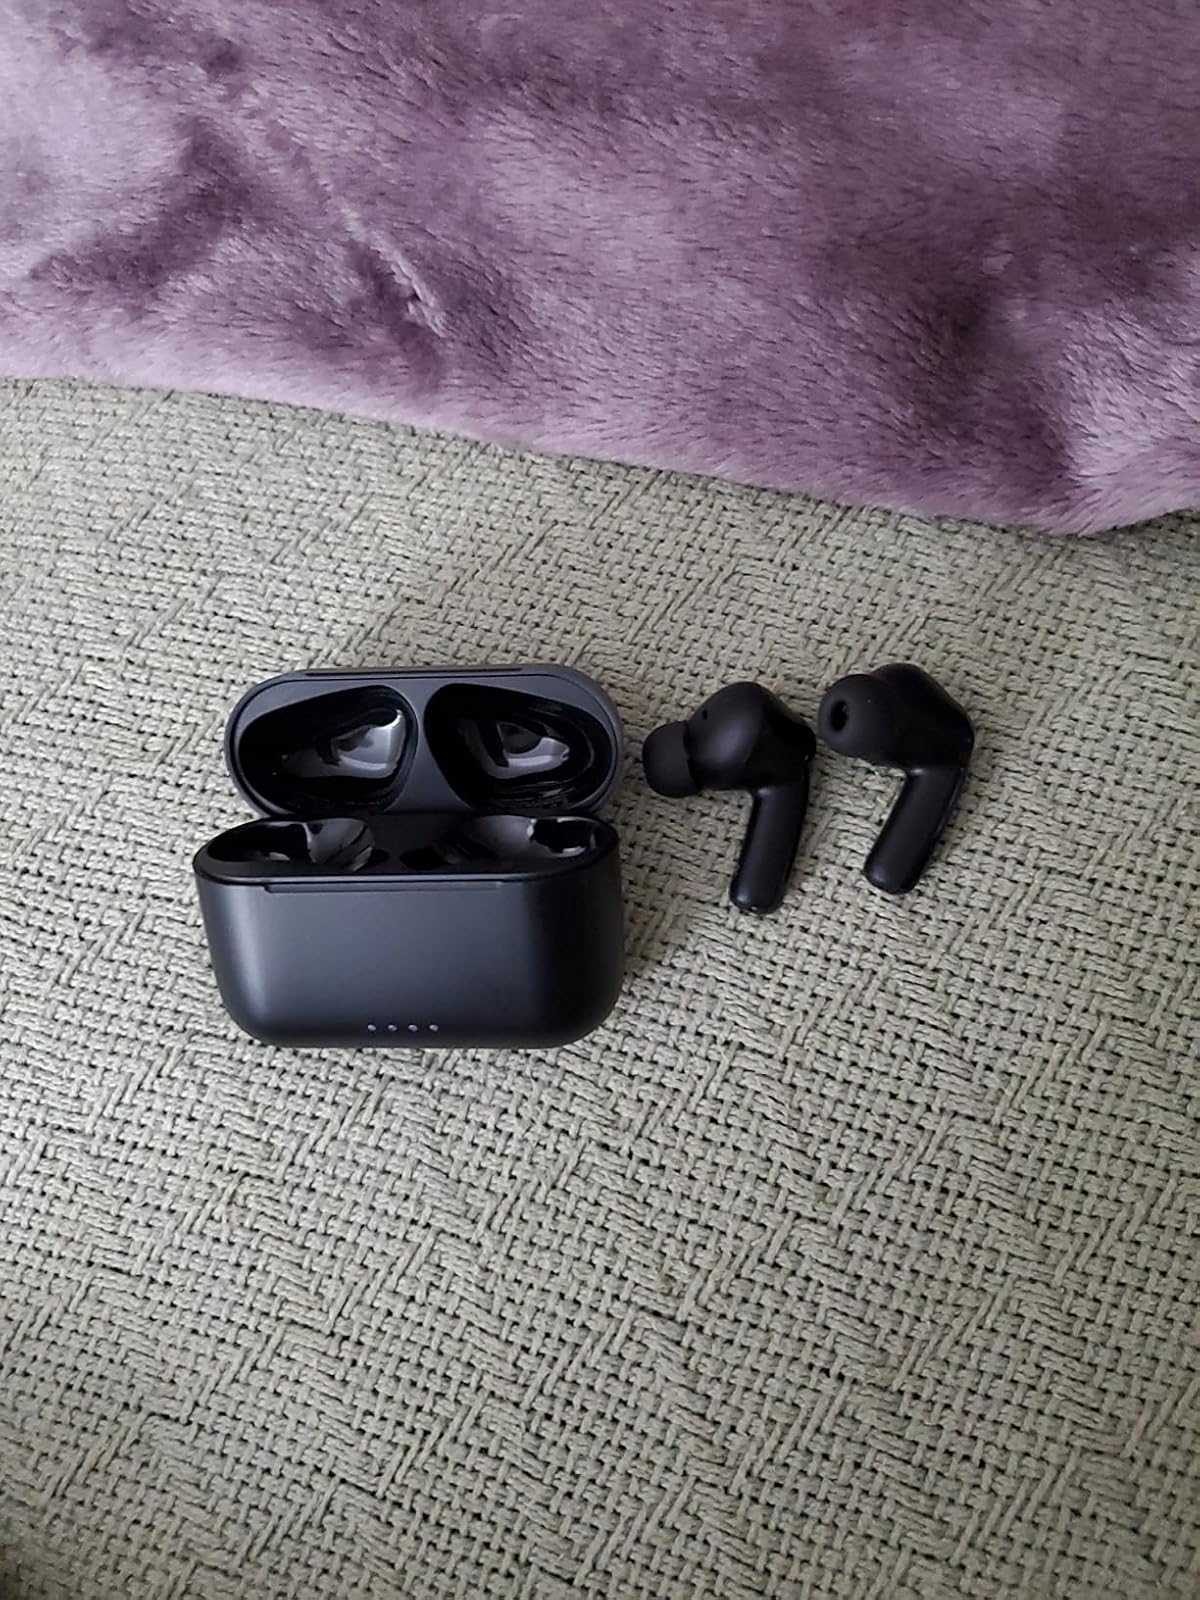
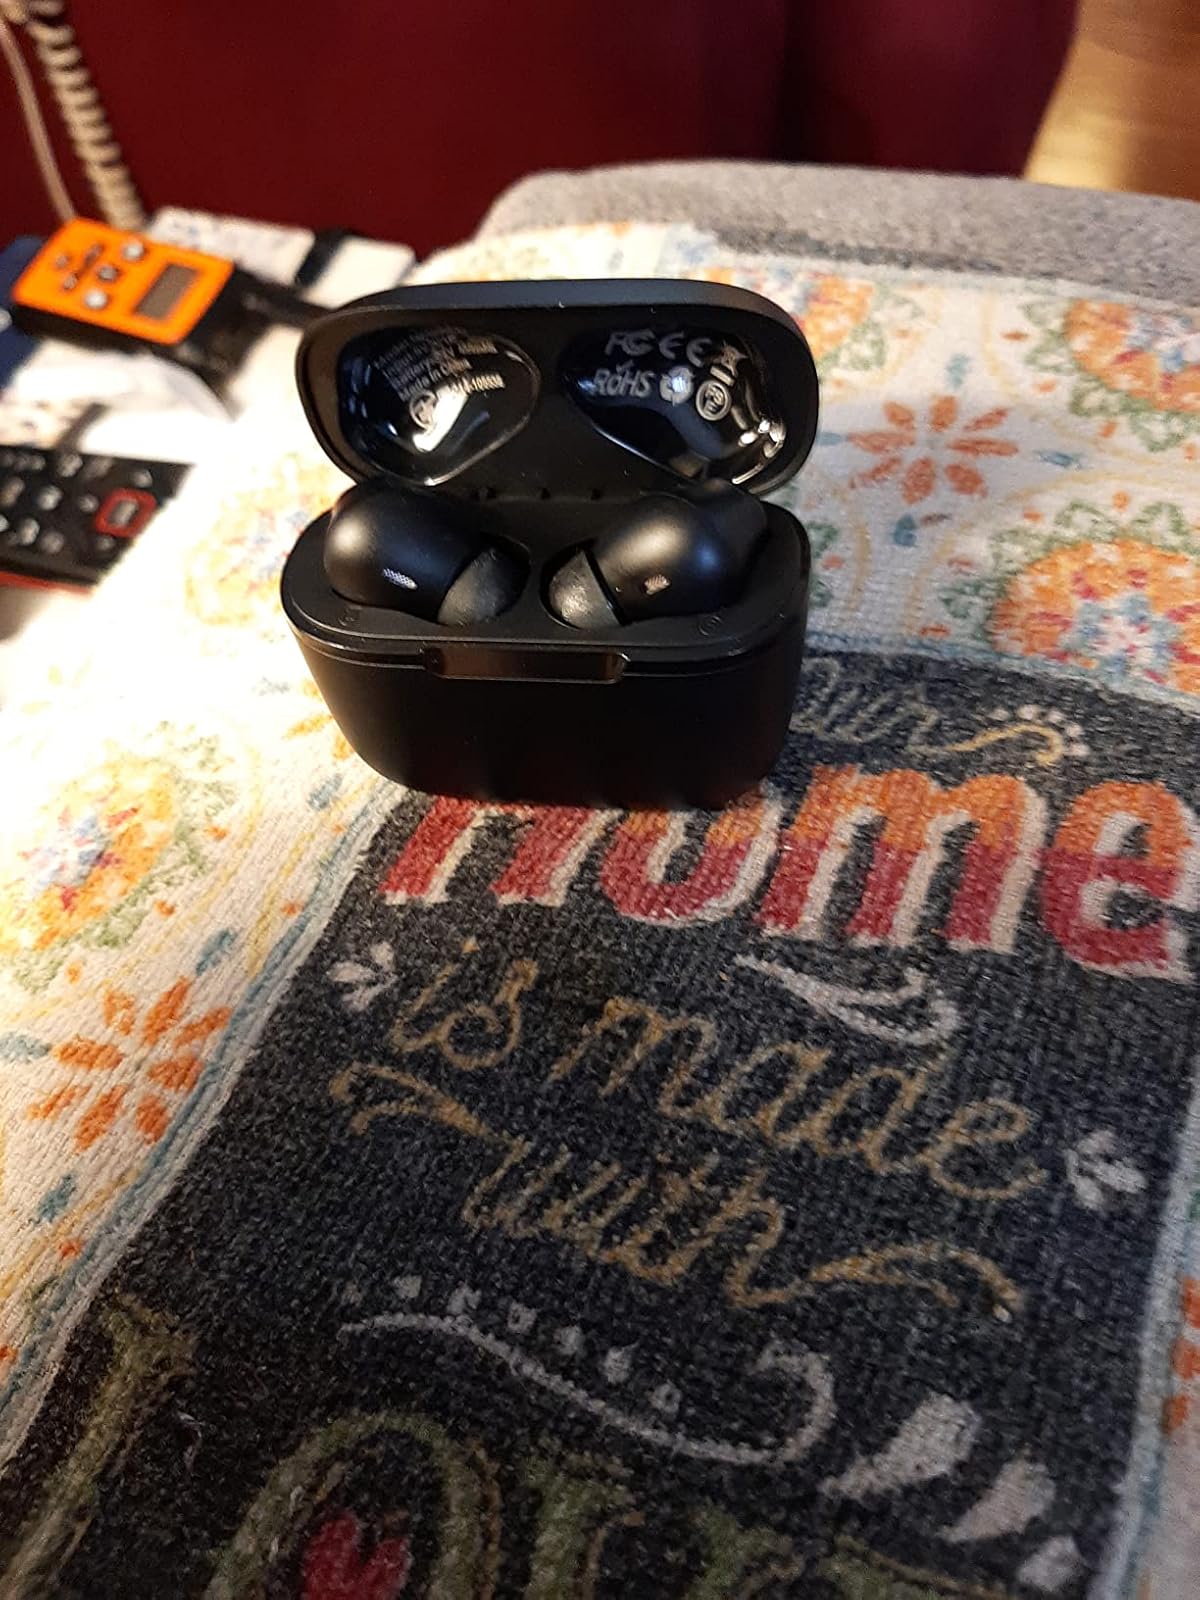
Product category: earbuds
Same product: no